Uljanik

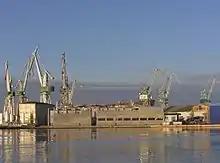

Uljanik was founded in 1856, in the carefully selected bay of Pula as a shipyard of the Austro-Venetian Navy (from 1867 to 1918 Austro-Hungarian Navy). The foundation stone was laid on December 9 by Empress Elisabeth of Austria so, this date is celebrated as the anniversary of the shipyard, one of the oldest operational shipyards in the world. Almost two years after laying the foundation stone – on October 5, 1858, the first ship – – having a deadweight of 5,194 tonnes, was launched from the berth. The construction of 55 ships of various type for the Austro-Hungarian fleet having a total deadweight of 53,588 tonnes followed.